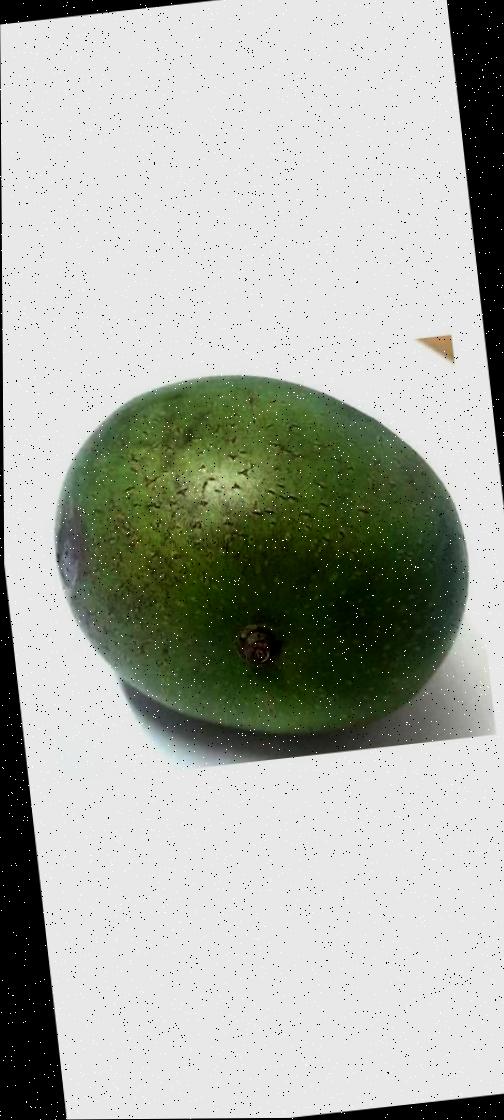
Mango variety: Ashshina Zhinuk